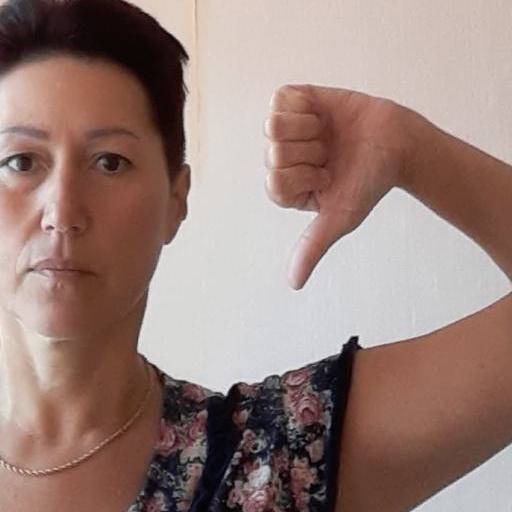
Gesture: dislike